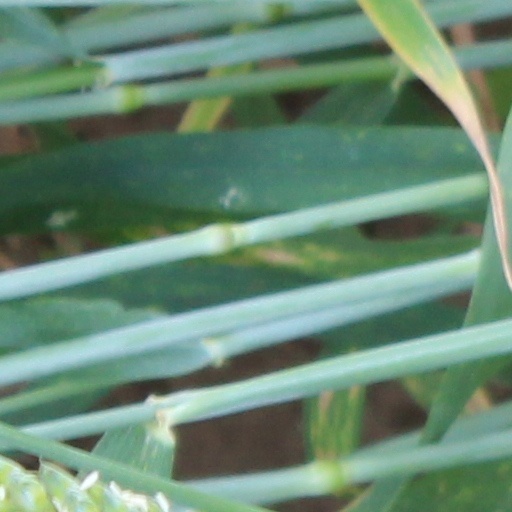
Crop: wheat